Agram Trial

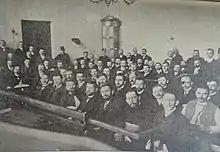
The trial

The Agram Trial or Zagreb Trial (known as the "High treason trial" in Serbo-Croatian, "veleizdajnički proces") was the trial of 53 Serbs in Austria-Hungary, who were accused of conspiracy to overthrow the state and place Croatia-Slavonia under Serbian rule. The Austro-Hungarian government had discredited the Croat-Serb Coalition and created an internal discussion accusing Serbs of massive conspiracy. The Pure Party of Rights, led by Josip Frank, participated in attacks on the accused Serbs (most supporters of the Serb Independent Party) and also the Croat-Serb Coalition, with government directives. Arrests were made during the Bosnian crisis, made to justify the annexation of Bosnia and Herzegovina. Some of the accused were held under bad circumstances (a number died before trial), until the trial began in March 1909. The trial caused sensation across Europe, and was viewed as a blatant attempt to crush Slavic majority politics in Croatia-Slavonia. After many years of the Croatian Serbs and Croatian Croats splitting the Slavic vote in the Croatian Diet elections the Fiume "Croat-Serb Coalition" agreement of 1905 resulted in a landslide victory for the Slavs in the next Croatia election. This was catastrophic for the Austro-Hungarians ruling minority who were faced with handing control of the country, for the first time, to the Slavs. The accusations of sedition against the newly elected members of the Croatian government arrived just in time to put most of the Slavic members of parliament in prison (where they remained for over 2 years without trial) and return control back to the Austro-Hungarians who held nearly a third of the seats in the Diet ex-officio(they held none by election) and hence became the government. Austrian ambassador in Belgrade János Forgách forged documents against the accused Slavs with the help of two Slavic traitors; Djeodje Nastić and Valerian Sergijan Vasić. 31 Slavs were convicted and given 184 years in October 1909. The corruption of the process was revealed in the Friedjung Trial 1909/10 and the arrest of Vasić in 1911 in possession of at least one of the original "door-sized" forgeries. The obvious bias and unreliable evidence led to the defendants' release in 1910 even before completion of their appeal process. The cloud of international suspicion against Serbia at being the puppet masters and instigators of the defendant's alleged sedition provided convenient cover to allow Austro-Hungary to annex Bosnia and Herzegovina in 1909 against the terms of the Berlin Treaty of 1878, without the Serbs being able to muster sufficient international sympathy for the southern Slavic cries for independence to prevent the annexation.